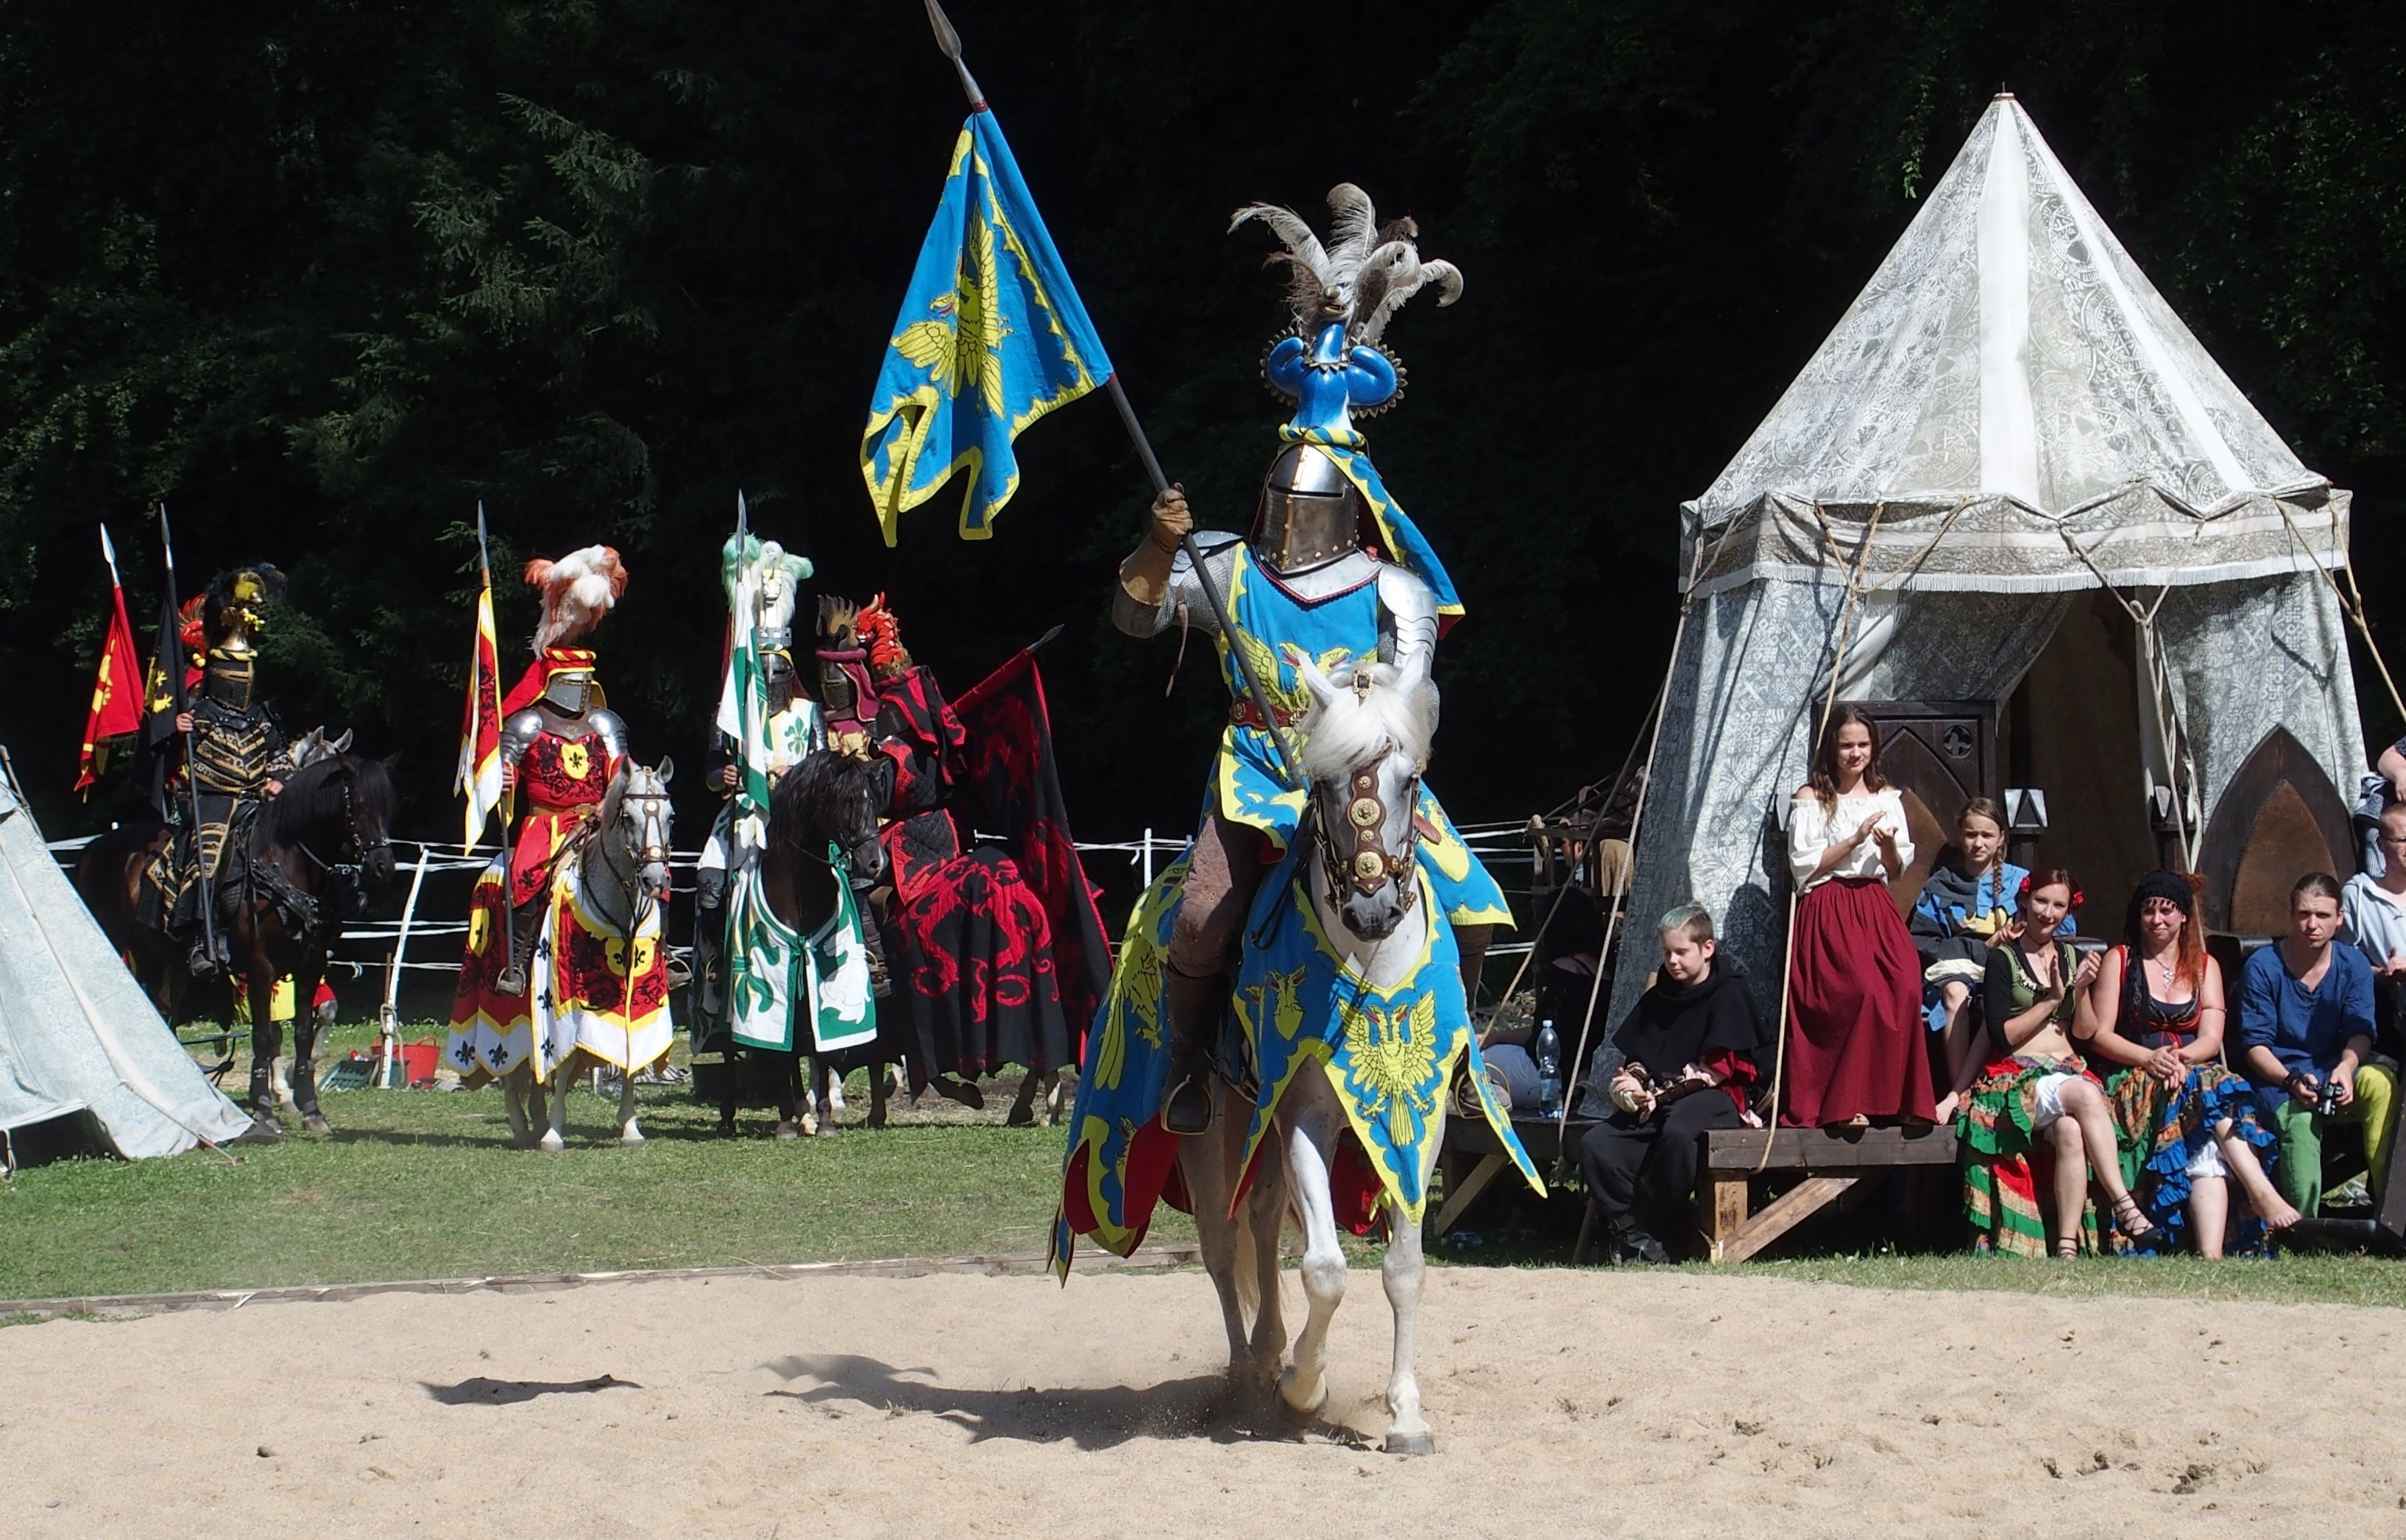
people, dance, horses, festival, knight, event, tradition, tournament, middle ages, armor, performing arts, knights joust